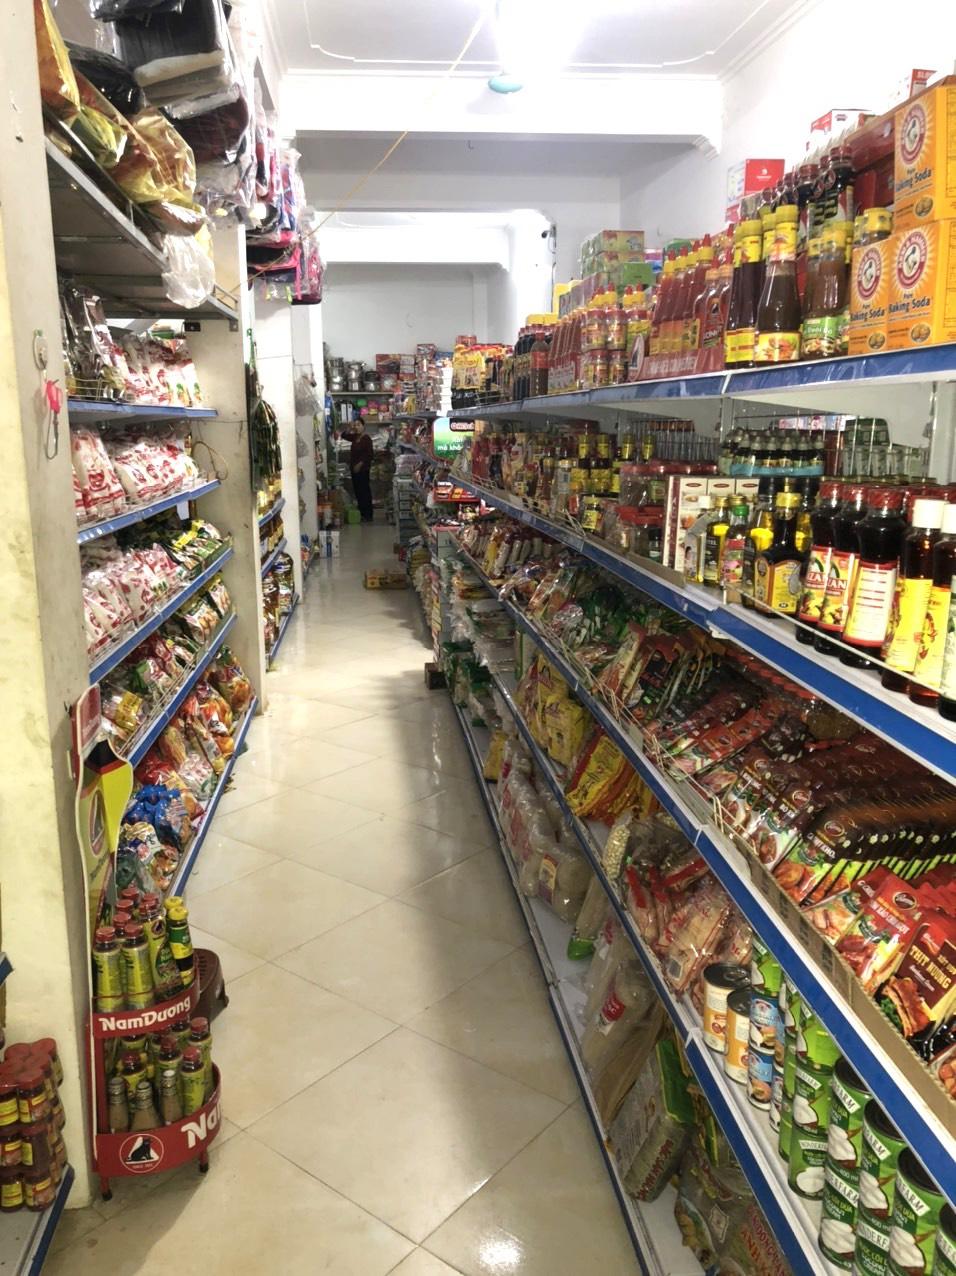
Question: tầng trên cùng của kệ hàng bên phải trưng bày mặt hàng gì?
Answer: tầng trên cùng đa số trưng bày các loại tương